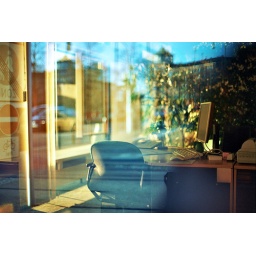
Reflections in an office window